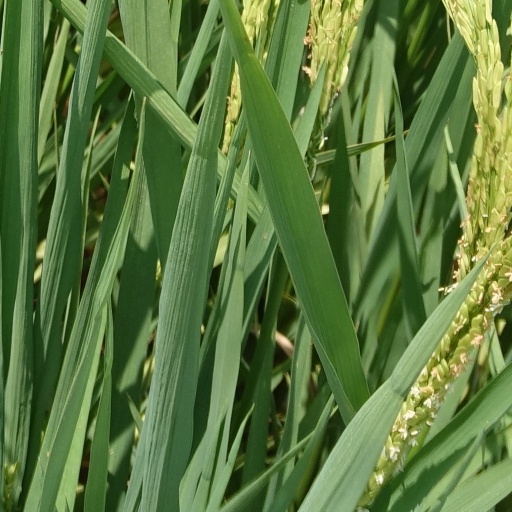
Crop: rice